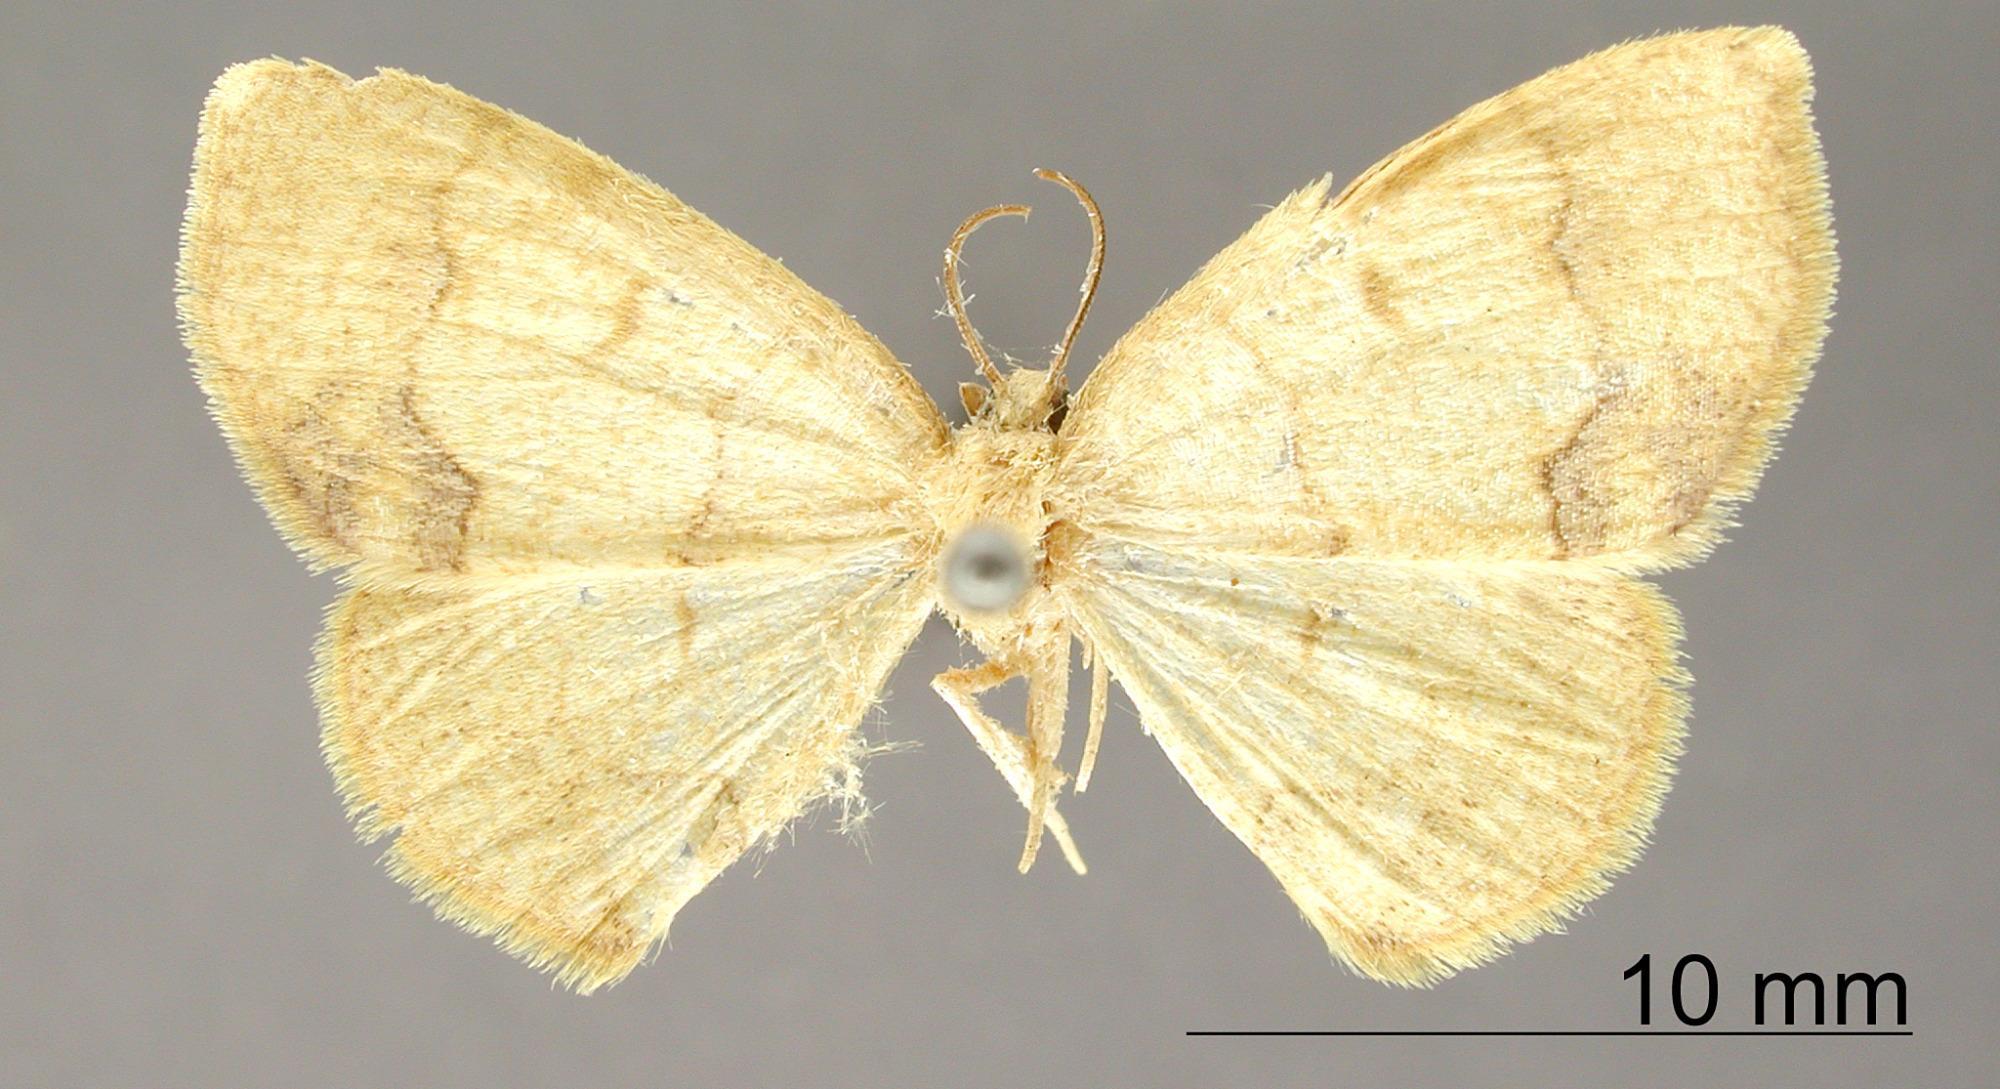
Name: Nematocampa evanidaria
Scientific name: Nematocampa evanidaria Schaus, 1901
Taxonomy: Animalia, Arthropoda, Insecta, Lepidoptera, Geometridae, Ennominae
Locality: Peru